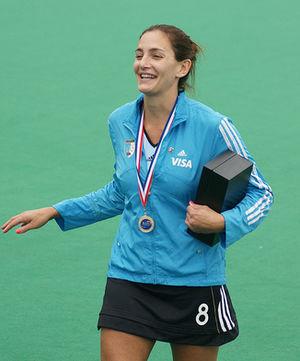
Luciana Paula Aymar, née le 10 août 1977 à Rosario, est une joueuse de hockey sur gazon argentine et l'un des symboles de Las Leonas. Elle est surnommée «Lucha» ou «La Maga». Elle a été consacrée la meilleure joueuse de hockey au monde à huit reprises, dont quatre consécutivement. Elle est aussi considérée par de nombreux experts comme la meilleure joueuse de hockey de tous les temps.